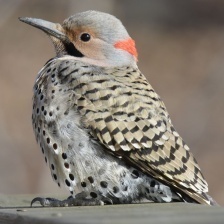
Species: NORTHERN FLICKER
Scientific name: COLAPTES AURATUS